Toni Reis

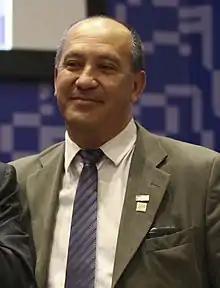
Photo: Valter Campanato/Agência Brasil

Antonio Luiz Martins Harrad Reis (born 20 June 1964), known as Toni Reis, is a Brazilian activist and teacher. He is the former president of the LGBT organisation called , and the former general secretary of the ABGLT of which he was a founding president in 1995, and a member of the international council of the Hirschfeld Eddy Foundation.